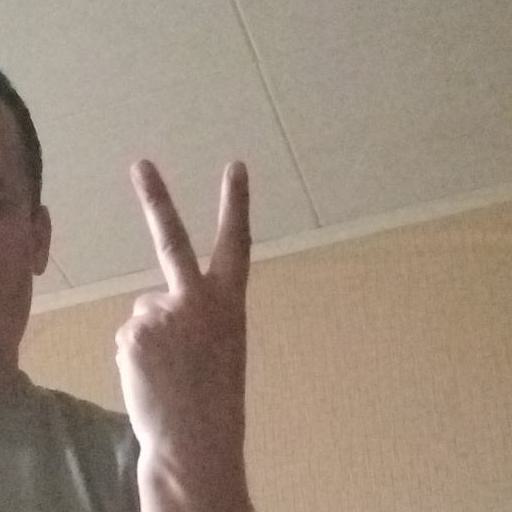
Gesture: peace_inverted